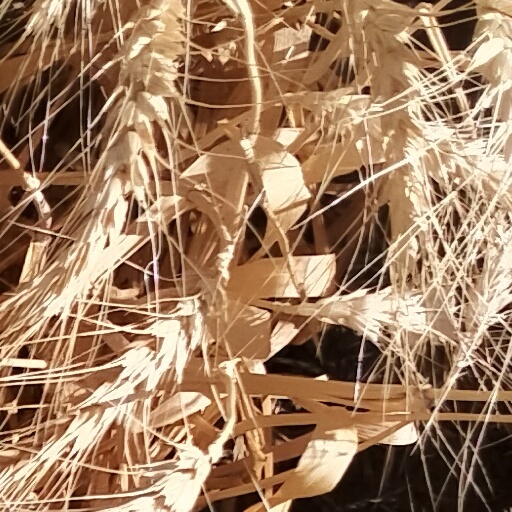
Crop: wheat